Herman Cornejo

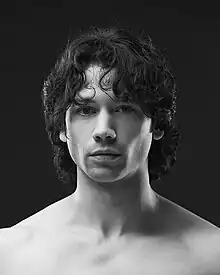

Herman Cornejo (born 13 May 1981) is an Argentine-born ballet dancer and a principal dancer with the American Ballet Theatre. He has had leading roles created for him by Alexei Ratmansky and Twyla Tharp; his signature roles include Puck in "A Midsummer Night's Dream", Mercutio in "Romeo and Juliet", and the leading male role in Ratmansky's "Symphony No. 9".